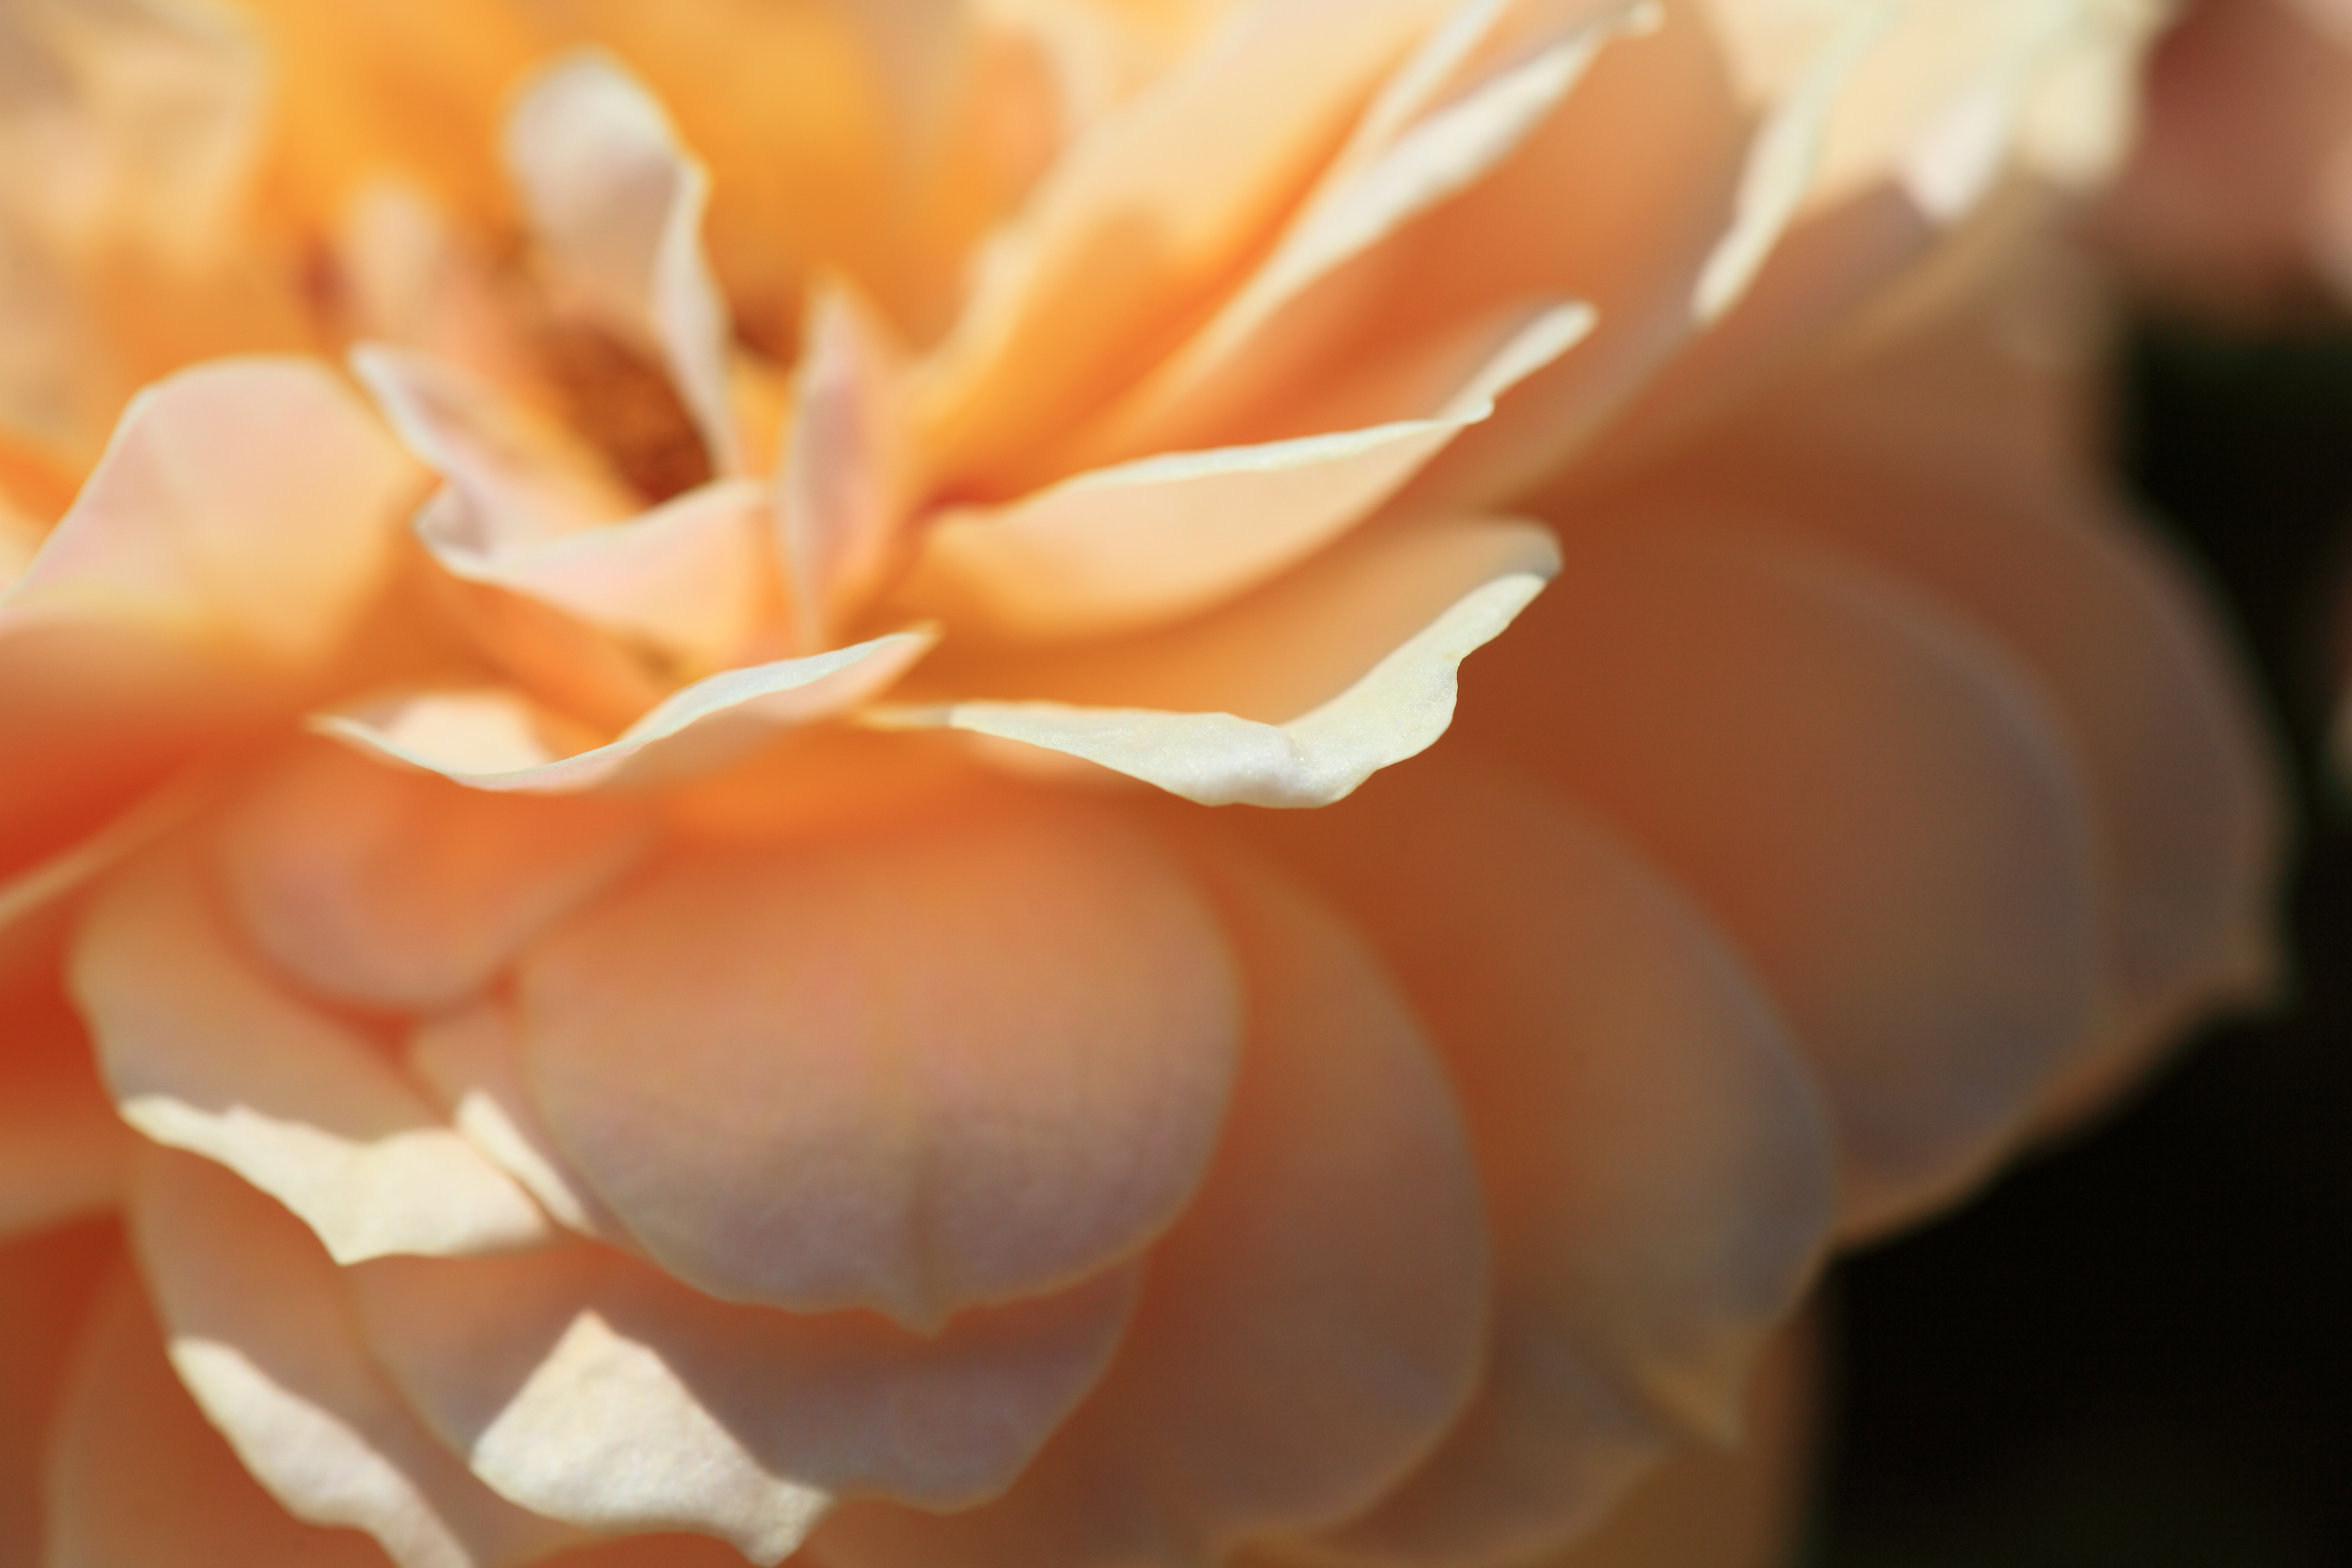
blossom, plant, white, photography, flower, petal, rose, high, yellow, flora, close up, rosa, 5d, hires, markii, hi, res, resolution, macro photography, flowering plant, garden roses, rose family, plant stem, land plant